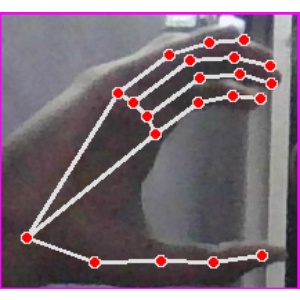
अक्षर: ऋ